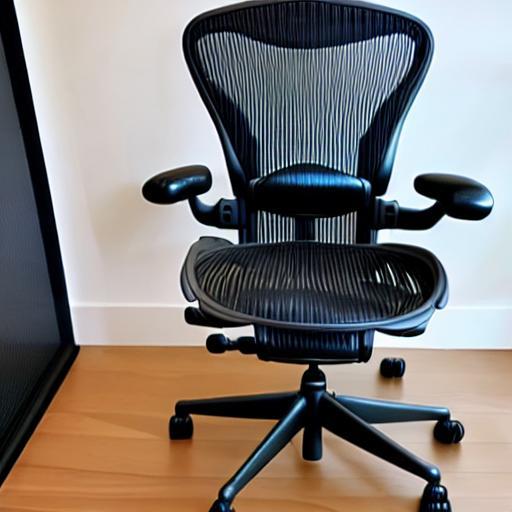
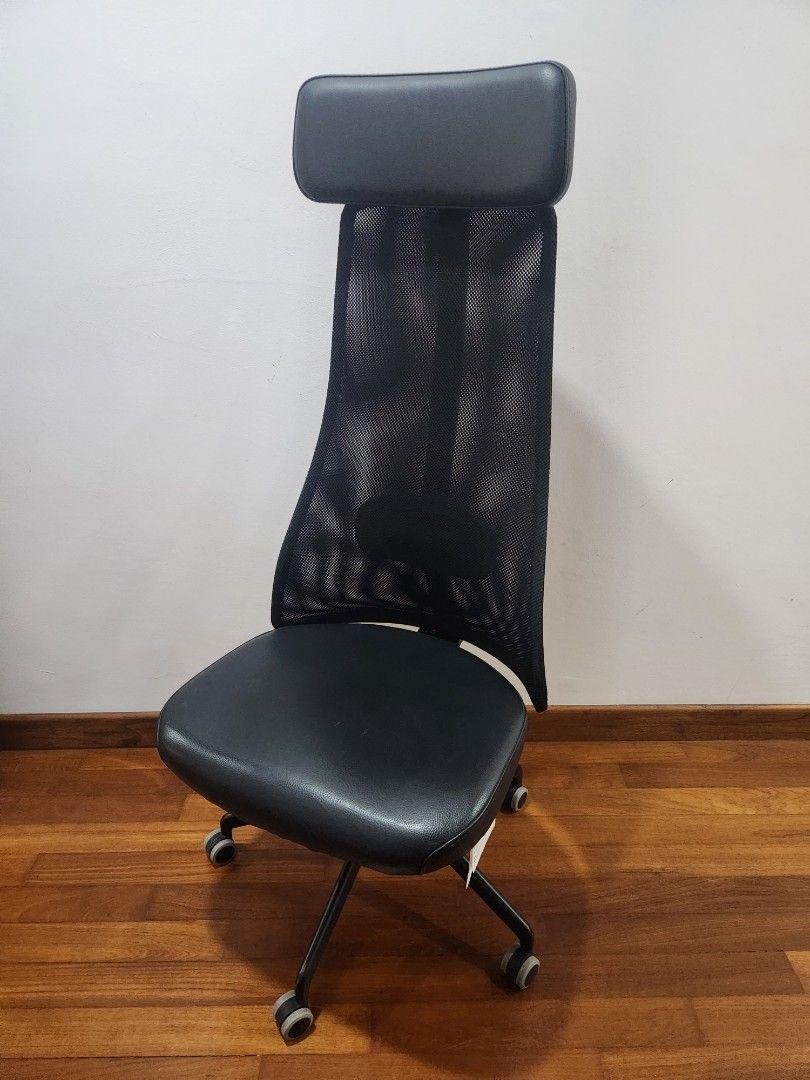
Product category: items_chair
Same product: no